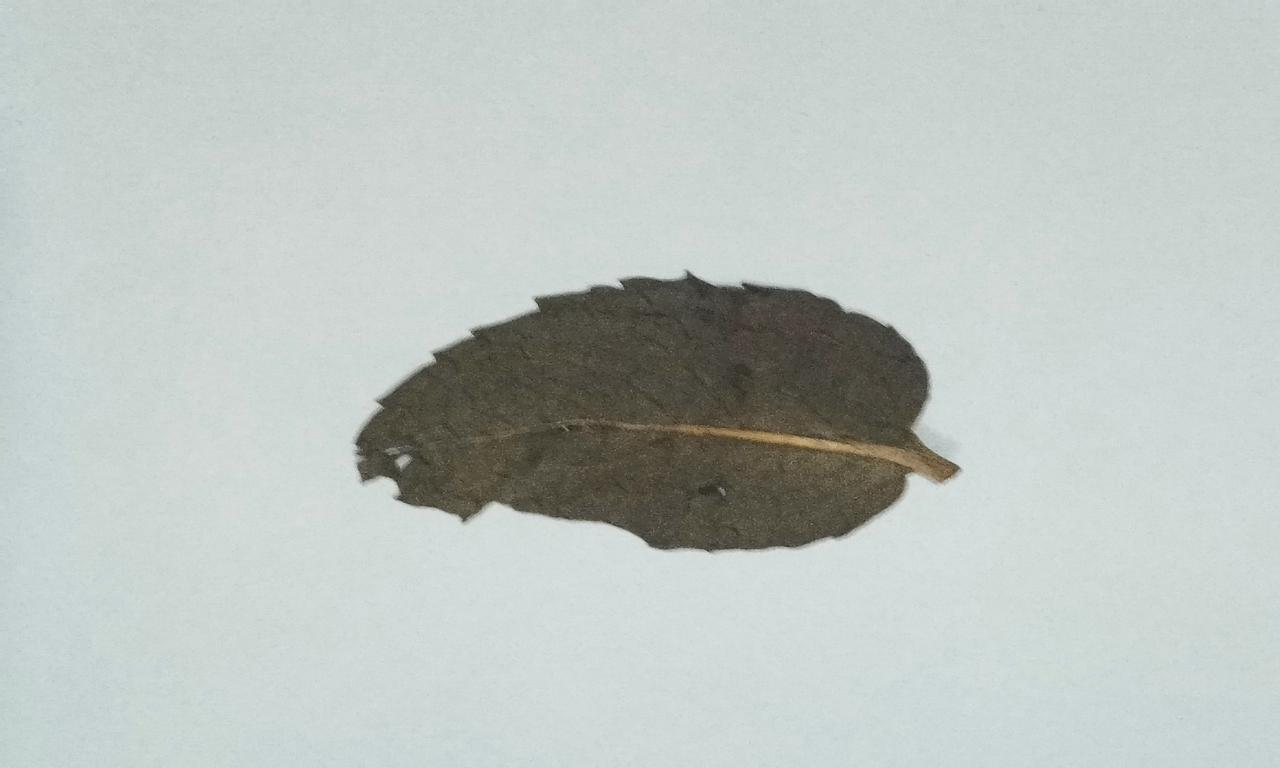
Label: Dried